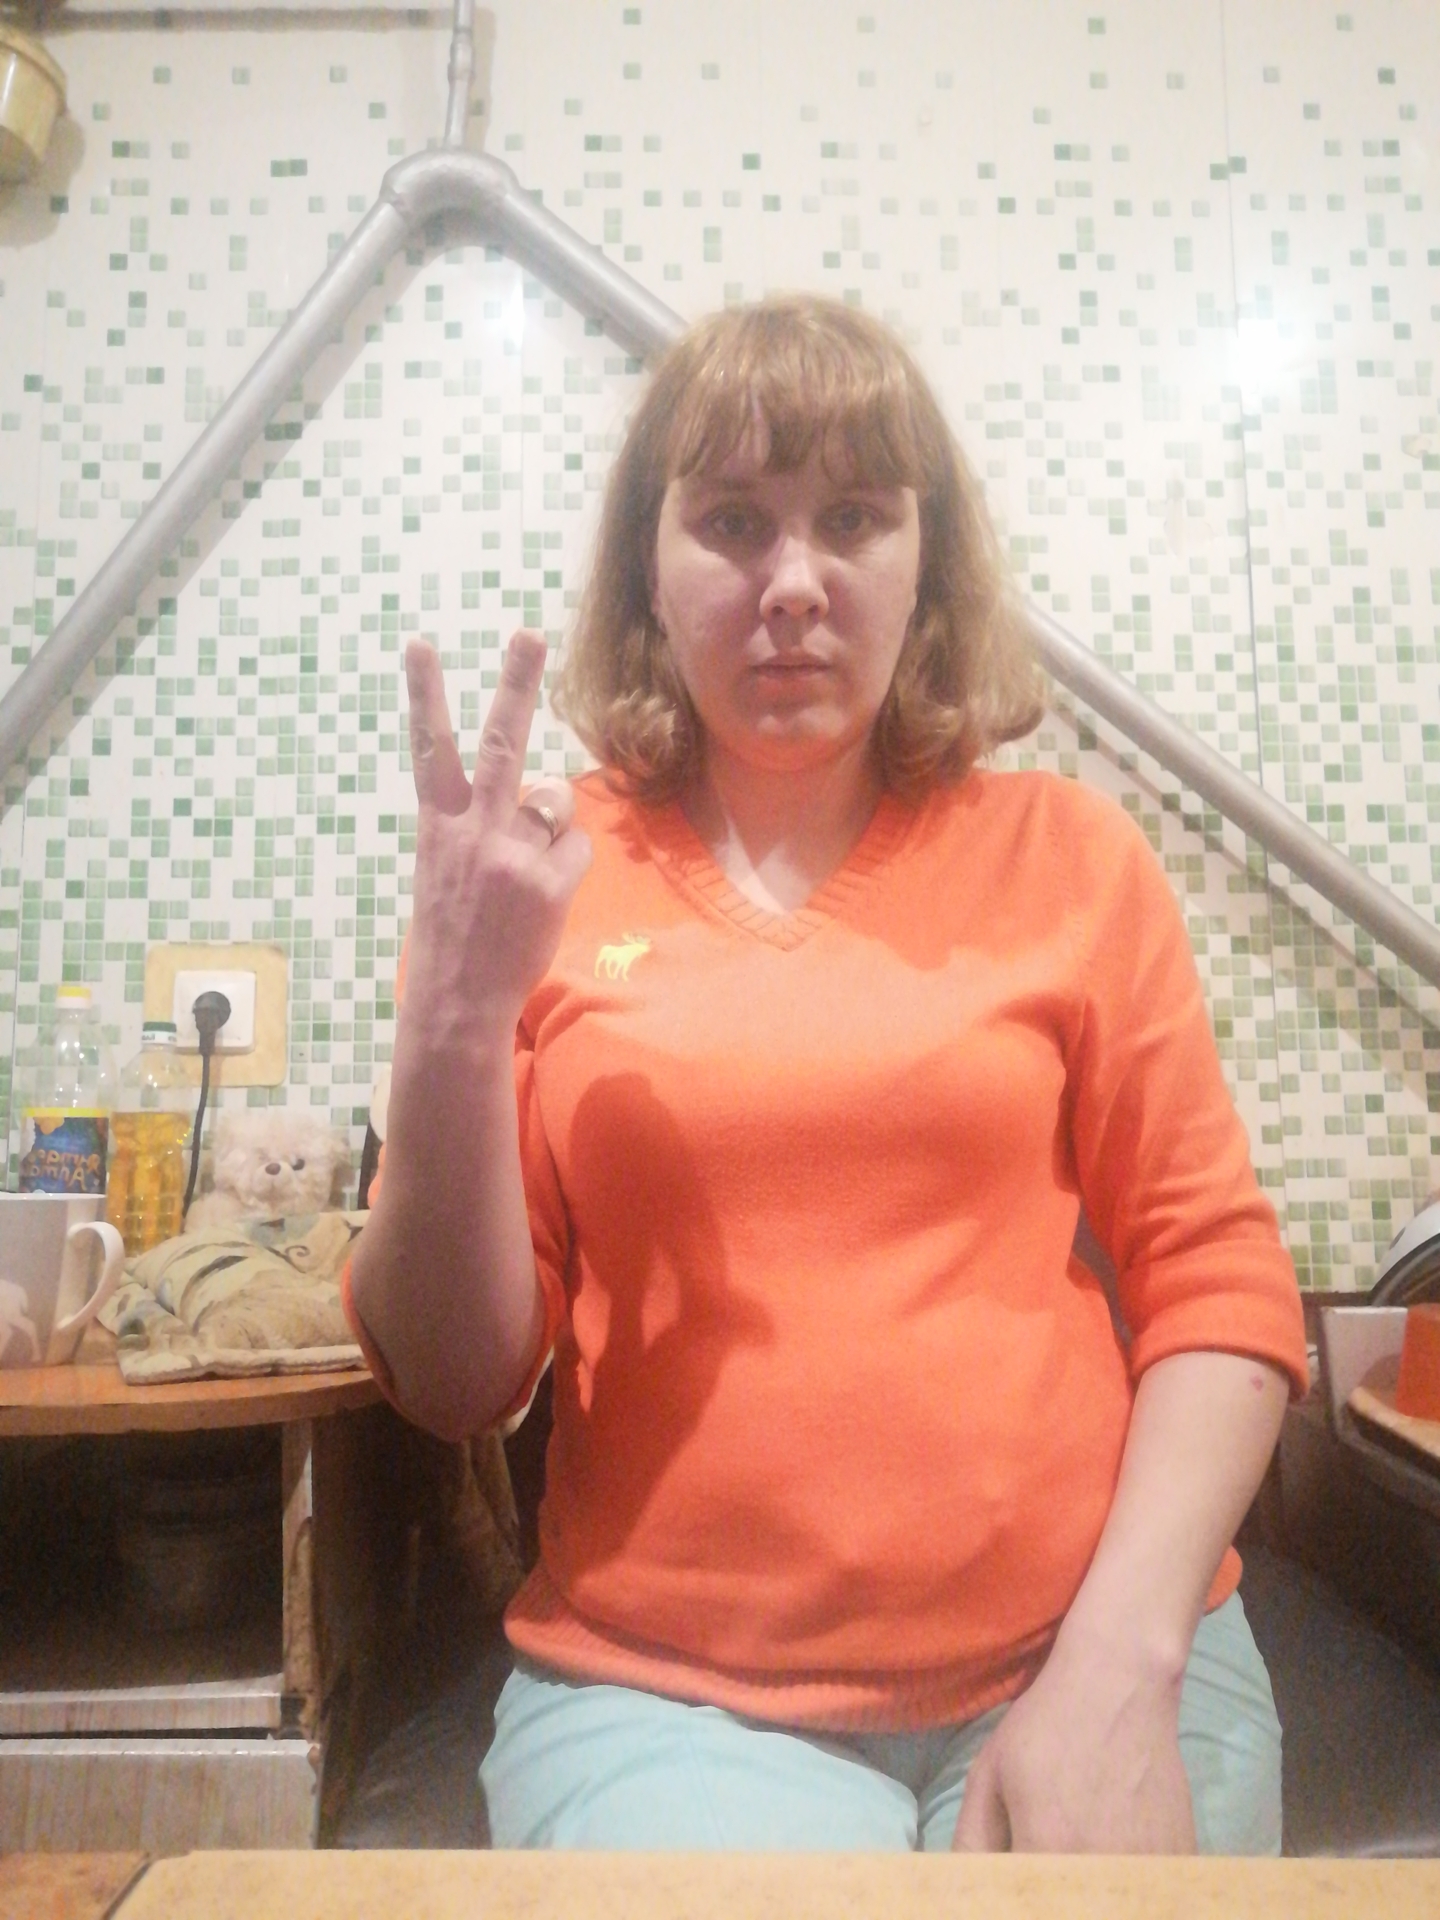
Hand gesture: peace_inverted